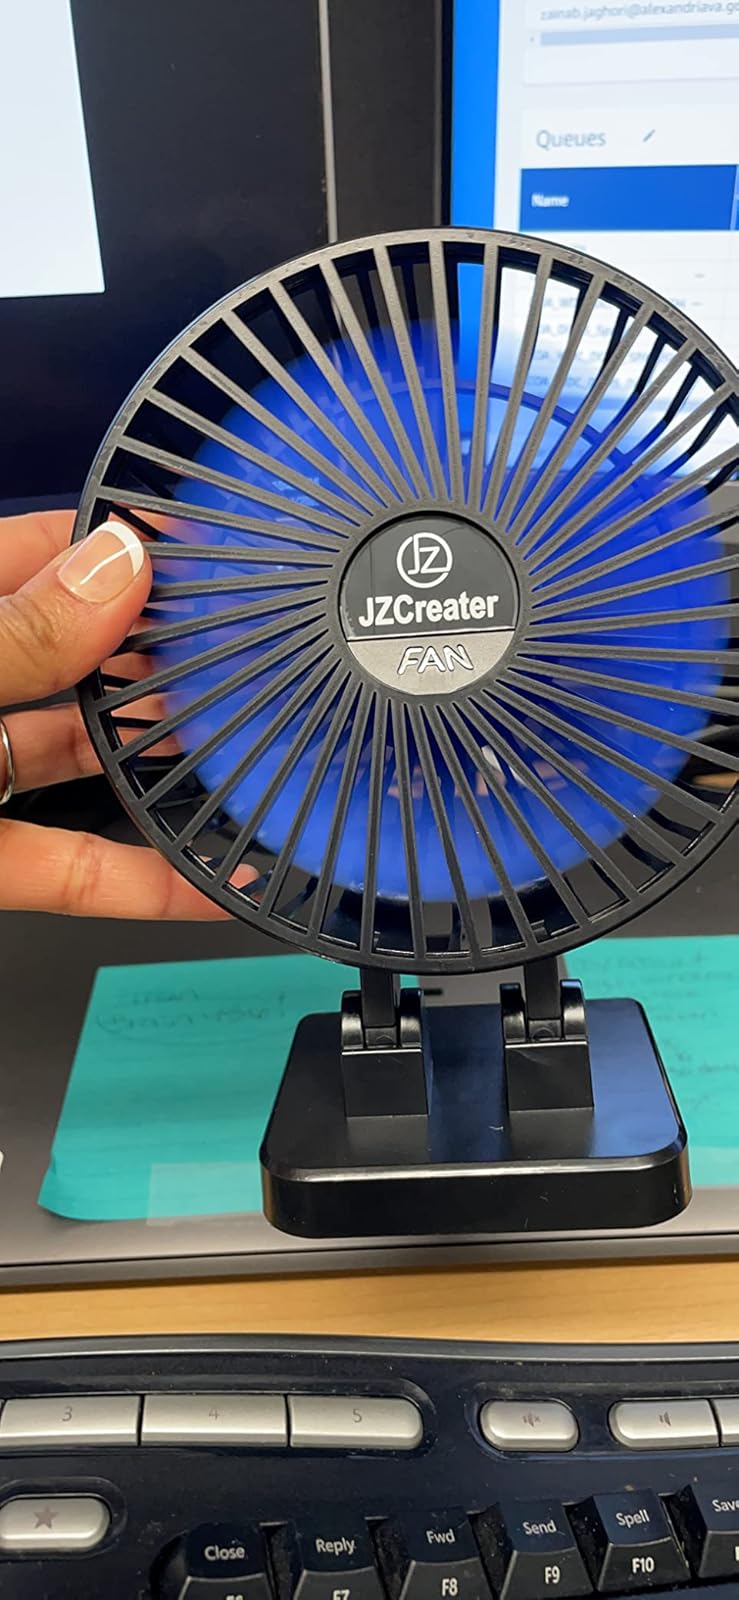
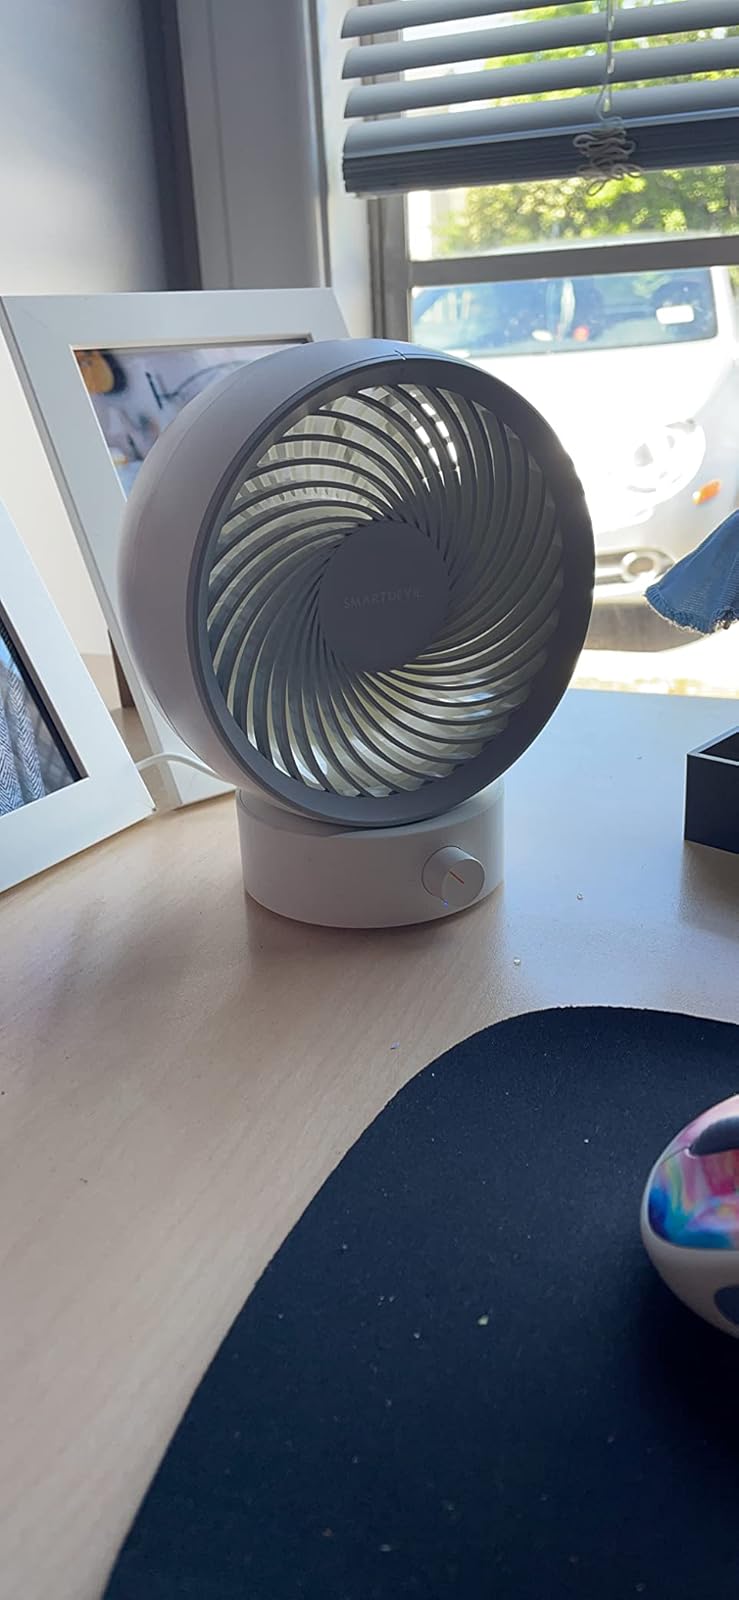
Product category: fan
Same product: no